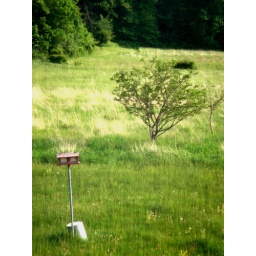
View from the window in my house. I messed with the color balance. I thought the bird feeder looked lonely.